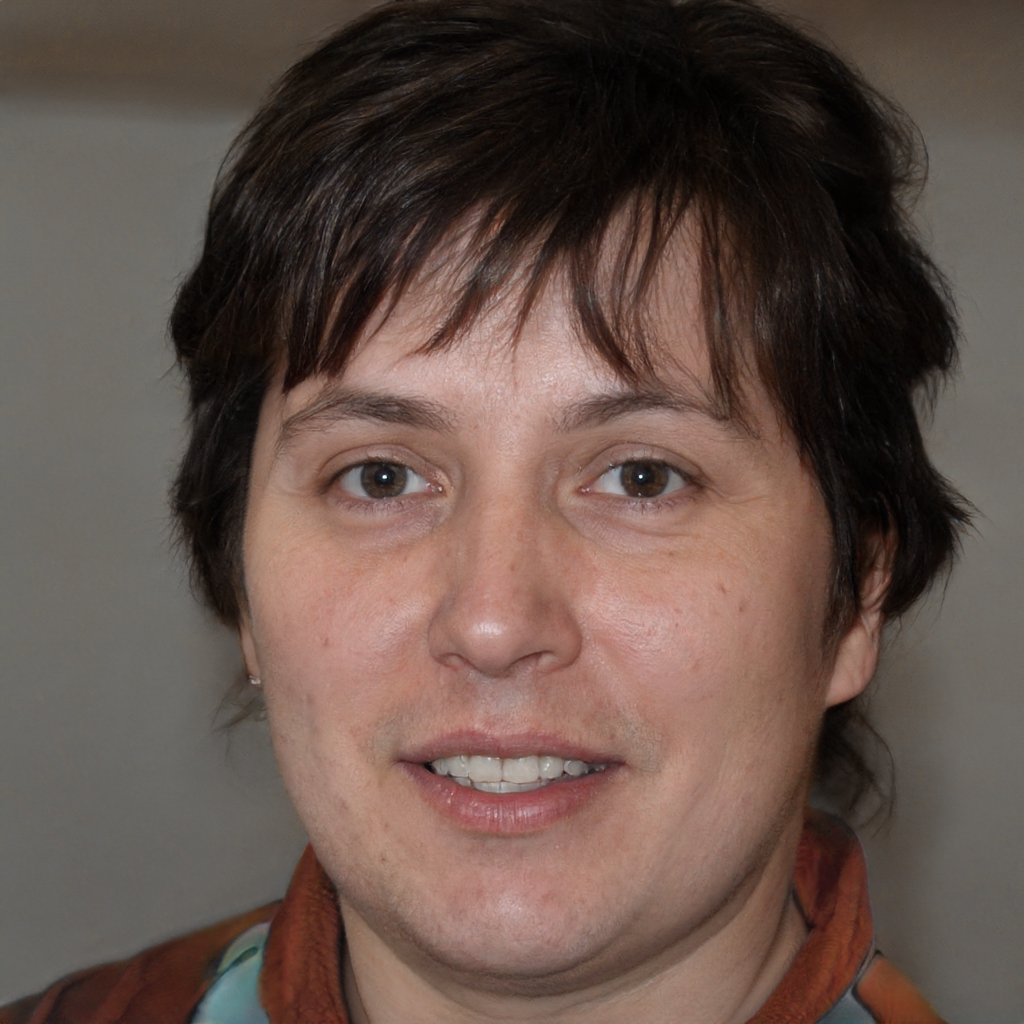
Portrait style: Real Portrait